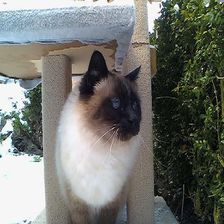
Species: cat
Breed: Birman